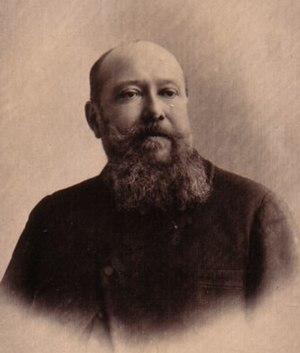
Armand Silvestre, ou Paul-Armand Silvestre, est un écrivain français, romancier, poète, conteur, librettiste et critique d'art, né le 18 avril 1837 à Paris, mort le 19 février 1901 à Toulouse.